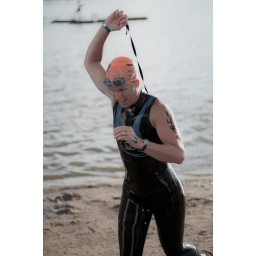
Boulder, CO: swimmer running out of the water getting ready for his transition in the boulder ironman